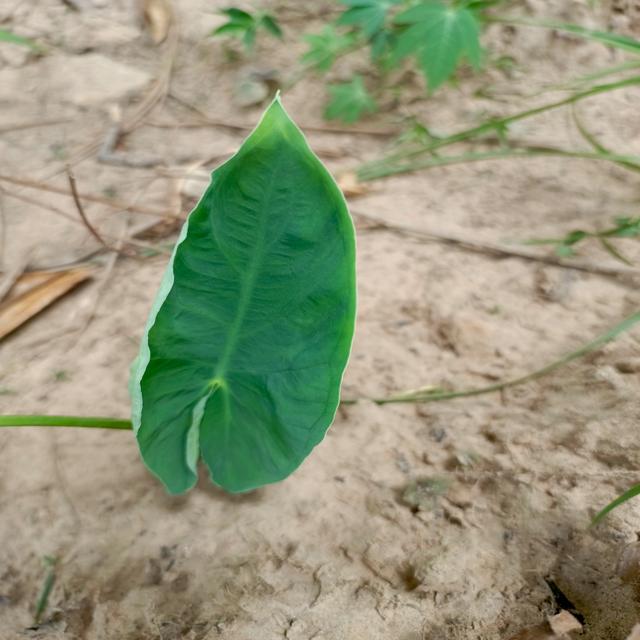
Label: Healthy